Opposition to the National Front (UK)

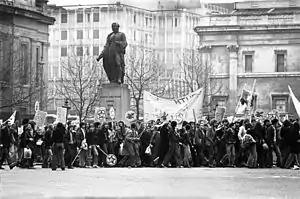
The Rock Against Racism movement was established to combat the National Front in the 1970s

The existence of an "avowedly racialist nationalist party" was a provocation both to the political left and the "whole range of established political opinion", with the NF's opponents perceiving it as "a loathsome graveyard echo of the old Nazism". The NF's rise in 1973–74 was noticed by the leaders of major social and political groups but they generally ignored it, hoping that depriving it of additional publicity would hasten its decline.